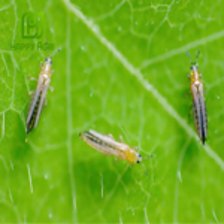
Label: thrips_disease